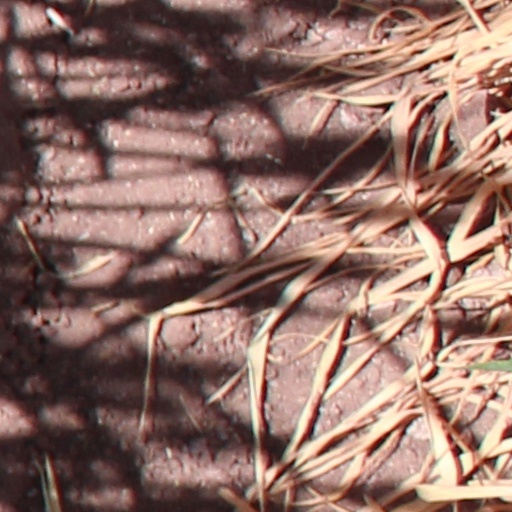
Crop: wheat